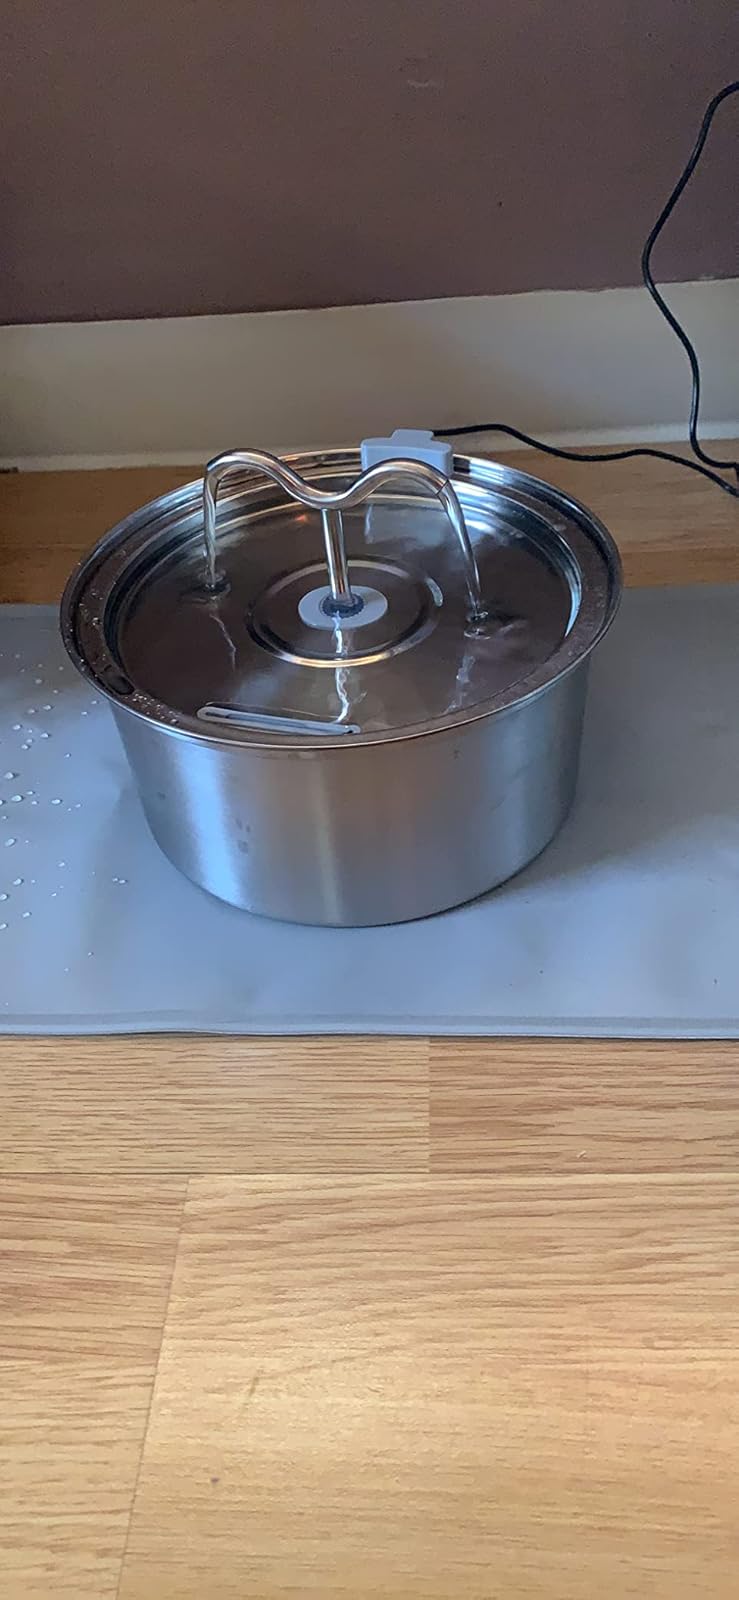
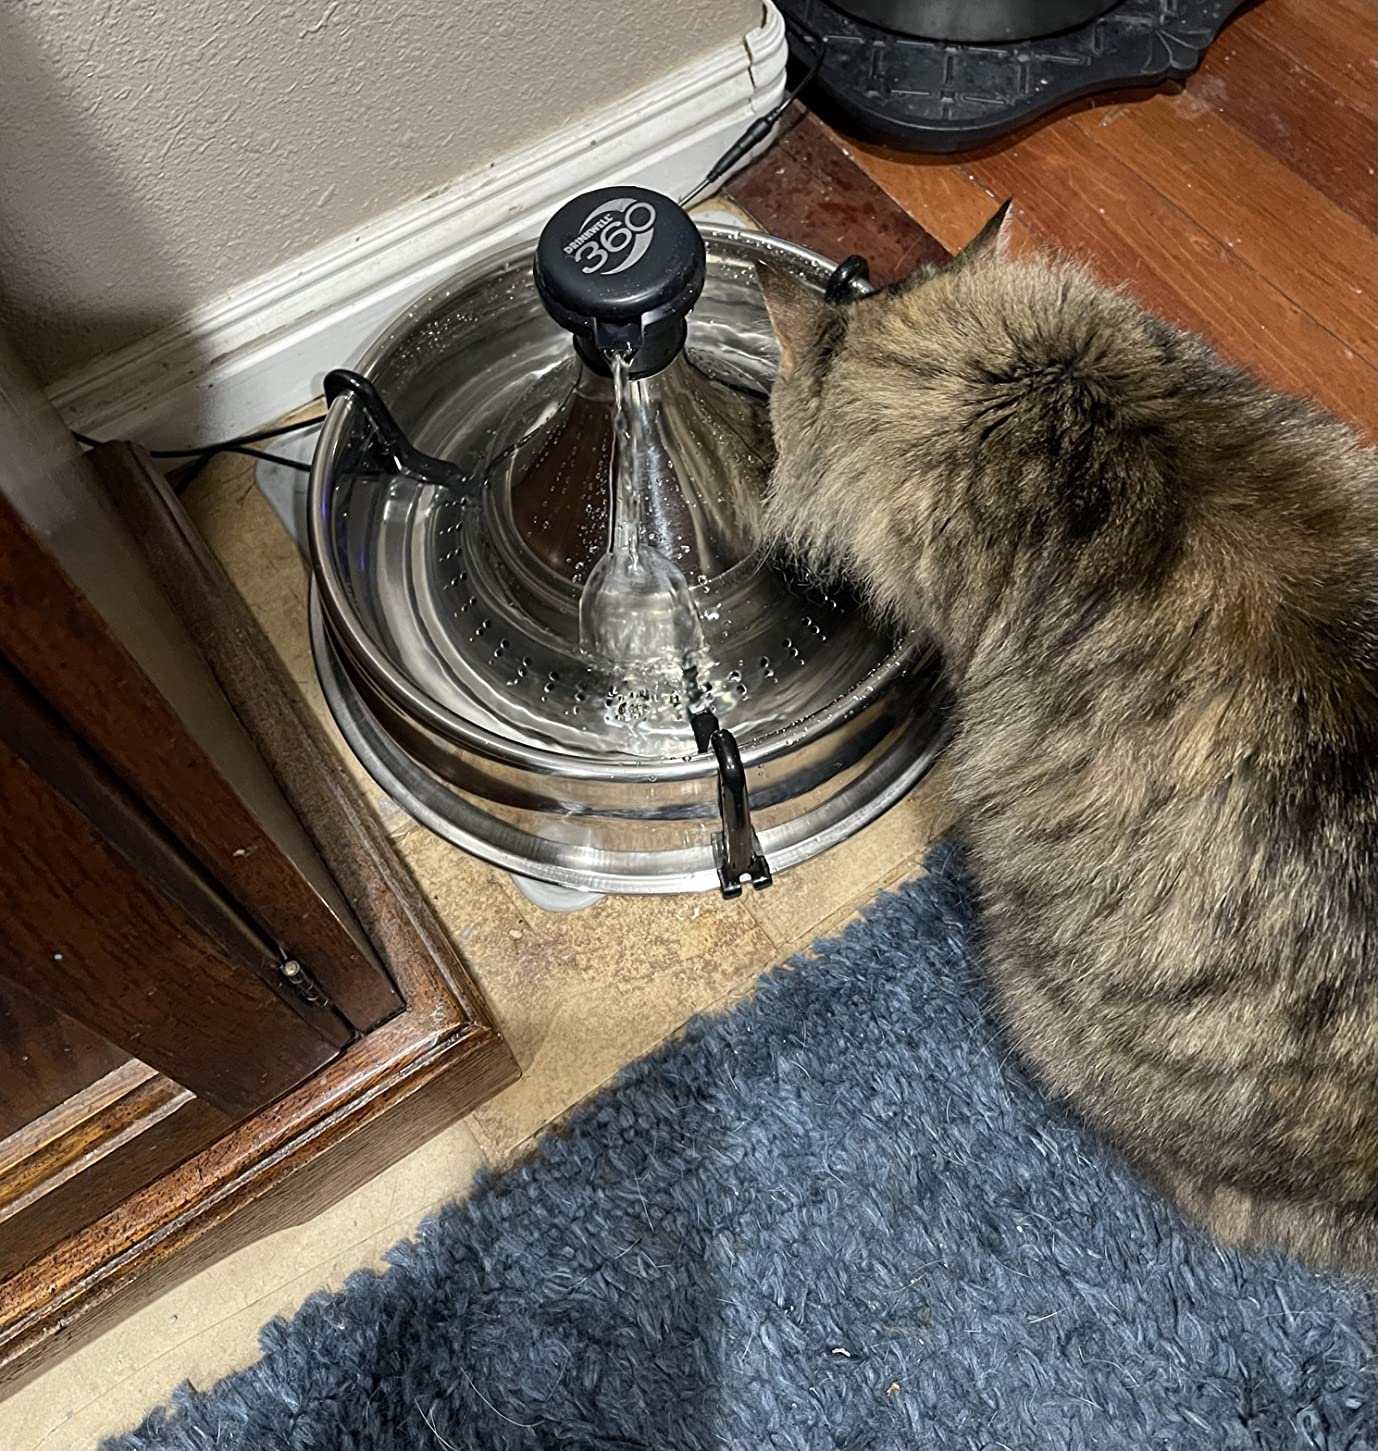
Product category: items_bowl
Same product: no